Patrick Brown (Canadian politician)

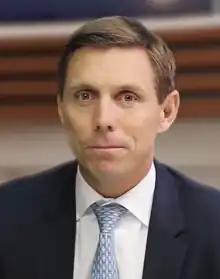
Brown in 2017

Patrick Walter Brown (born May 26, 1978) is a Canadian politician who has served as the 51st and current mayor of Brampton since 2018. He served as leader of the Official Opposition in Ontario and leader of the Ontario Progressive Conservative (PC) Party from 2015 to 2018. Brown also represented the riding Barrie in the House of Commons as a Conservative from 2006 to 2015.